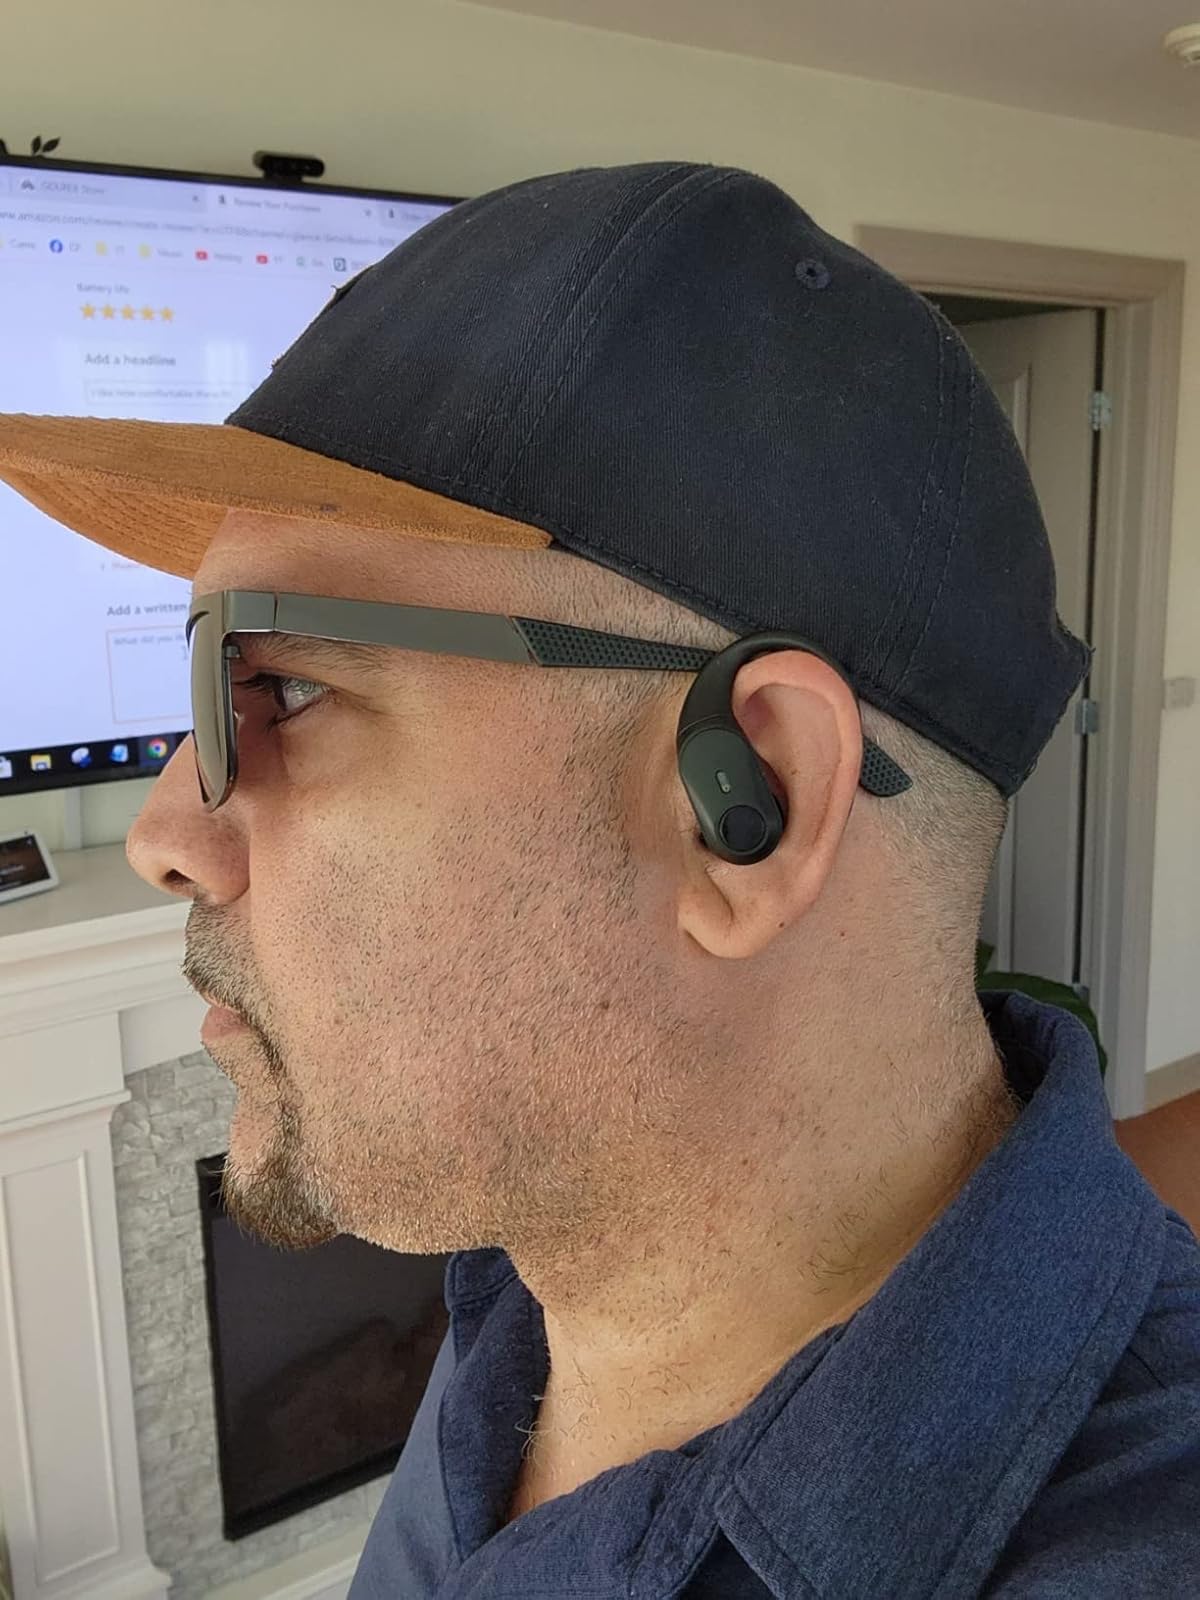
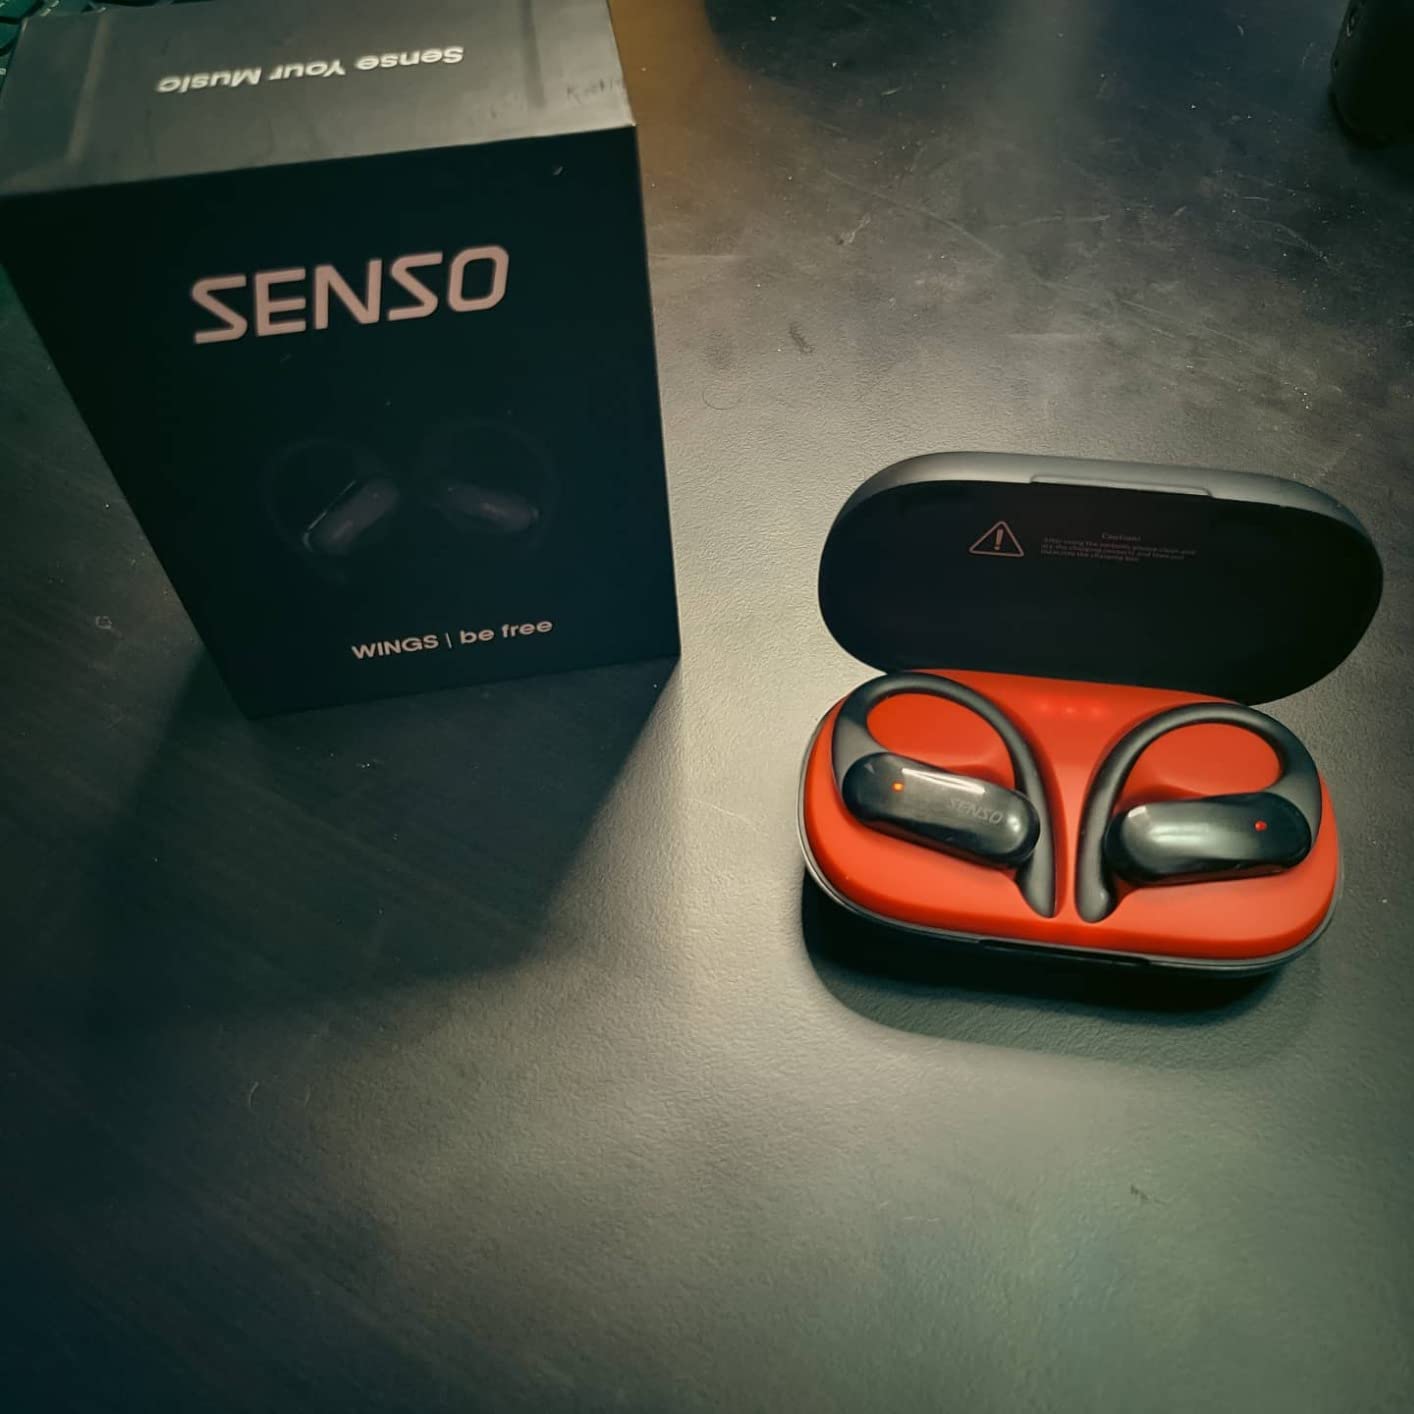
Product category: earbuds
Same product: no